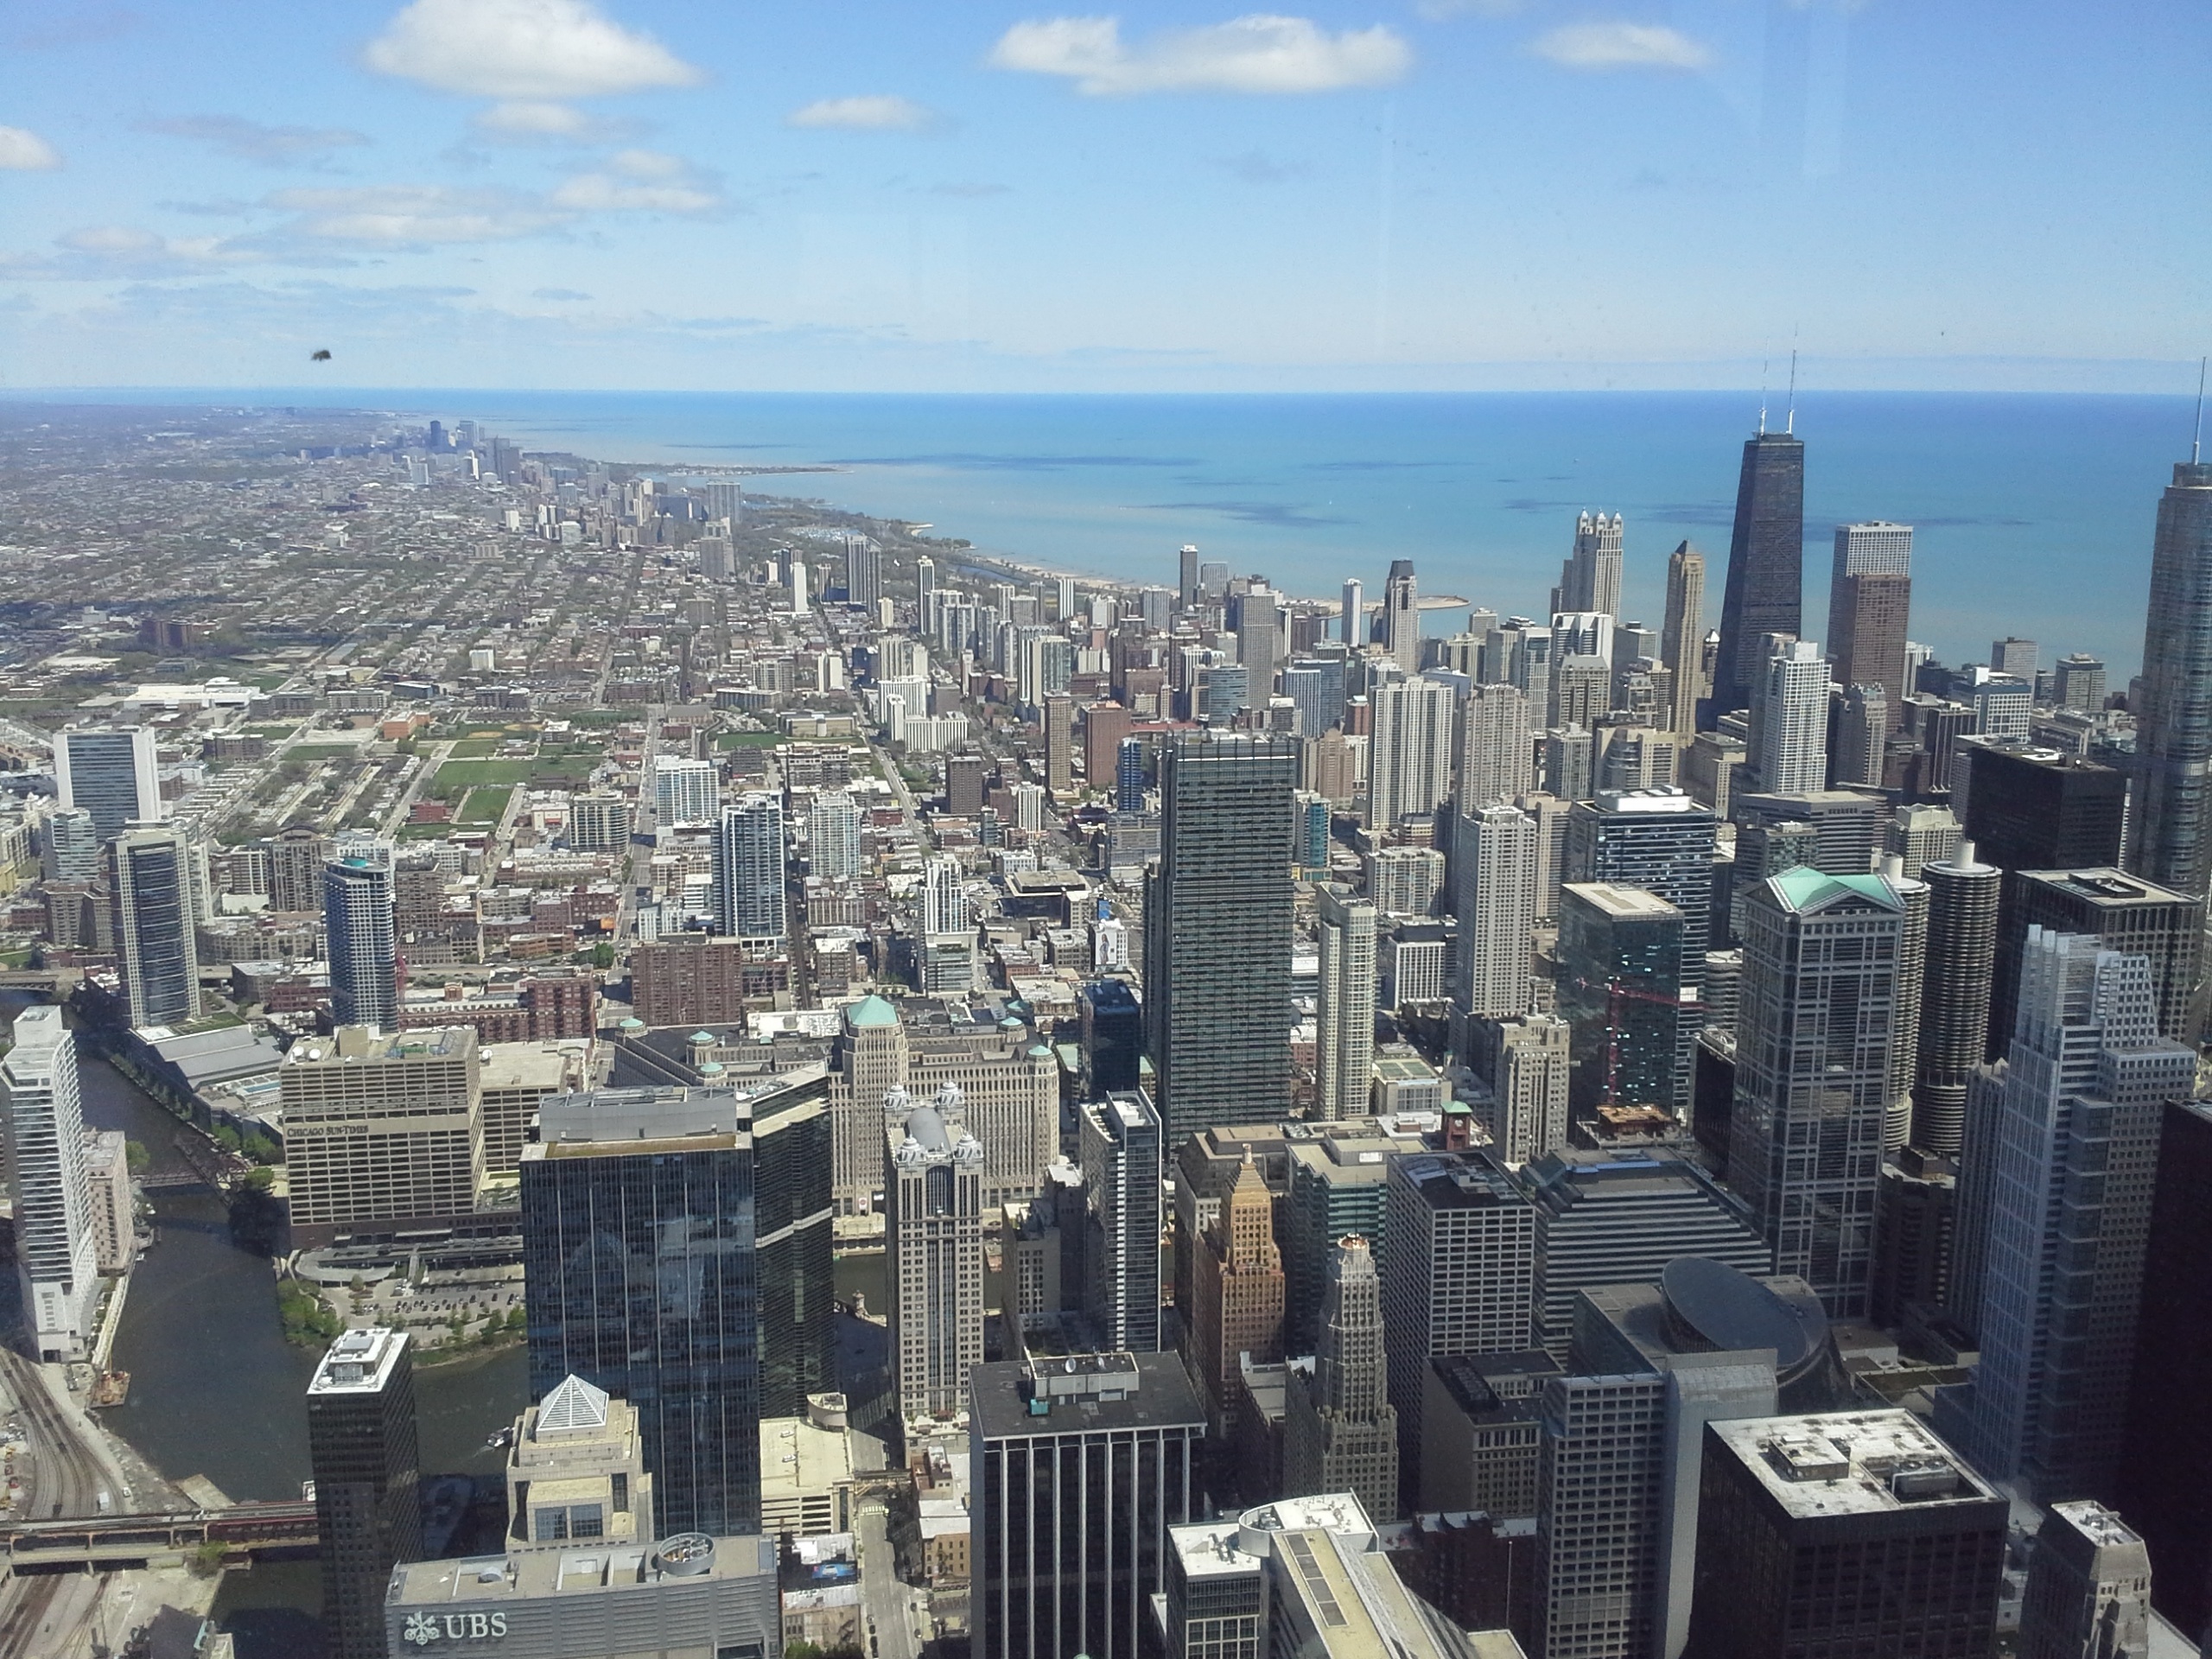
horizon, architecture, skyline, view, city, skyscraper, cityscape, panorama, downtown, tower, landmark, chicago, metropolitan, tower block, scene, metropolis, neighbourhood, aerial photography, chicago skyline, urban area, residential area, geographical feature, human settlement, metropolitan area